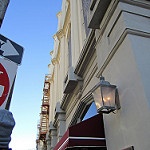
Scene: Outdoor